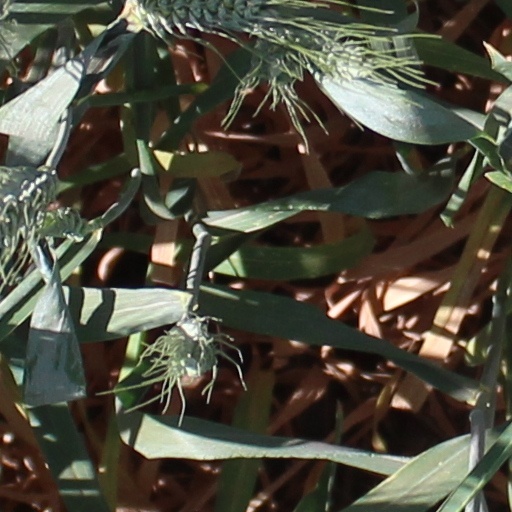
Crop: wheat